Matthew Scarlett

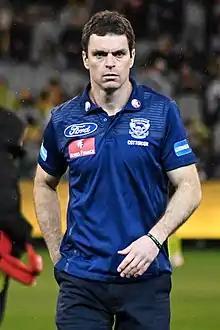
Scarlett with Geelong in August 2018

Matthew Scarlett (born 5 June 1979) is a former Australian rules footballer, who formerly played for the Geelong Football Club in the Australian Football League (AFL). A fullback, who is tall and weighing , Scarlett is the eldest son of former Geelong footballer John Scarlett.